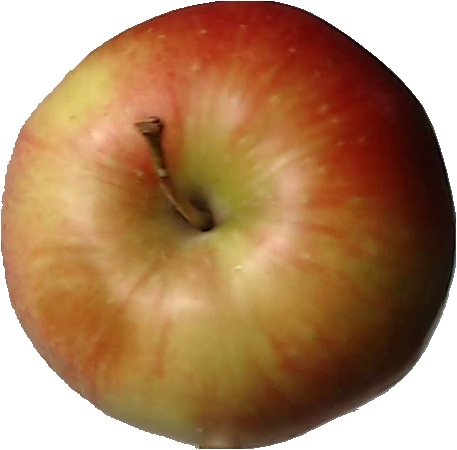
Label: apple_red_2